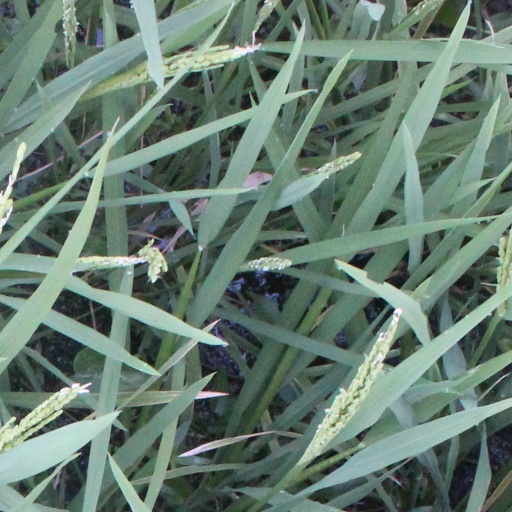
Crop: rice